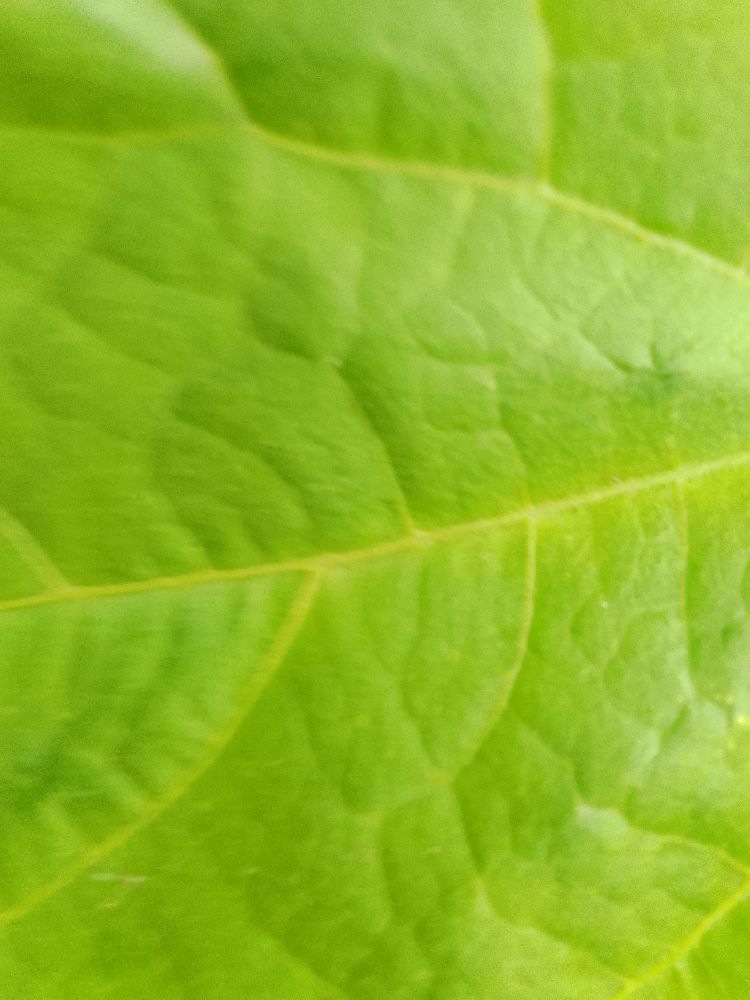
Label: healthy